Yema (watch)

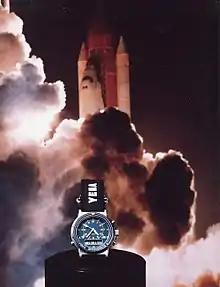
Yema Spacegraf, 1982

On 24 June 1982, French astronaut, Jean-Loup Chrétien, flew from the Baikonour base for a 10-day trip into space, wearing a Yema Spationaute I, making it the first French watch in space.